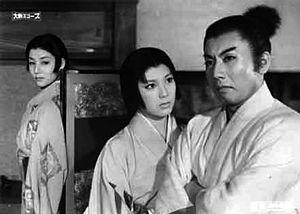
Kazuo Mori, né le 15 janvier 1911 et mort le 29 juin 1989, est un réalisateur japonais.
Kyōko Aoyama, née le 23 novembre 1935 à Tokyo et morte le 12 janvier 2020 dans la même ville, est une actrice japonaise.